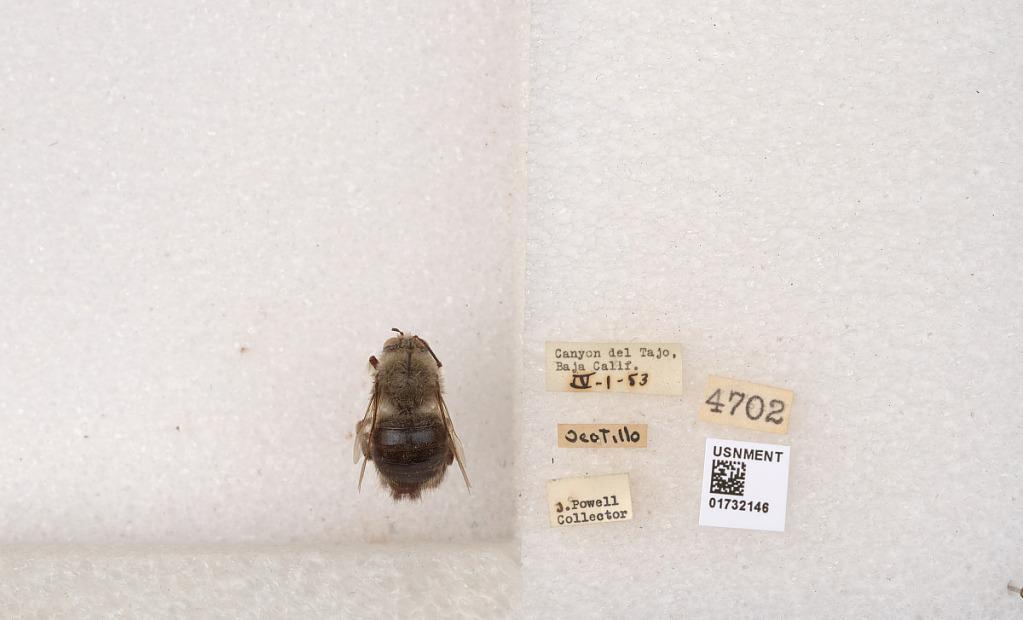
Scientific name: Xylocopa (Notoxylocopa) tabaniformis androleuca Michener
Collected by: J. Powell
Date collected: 1953-4-1
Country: Mexico
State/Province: Nuevo Leon
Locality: Canyon del Tajo, Baja Calif.